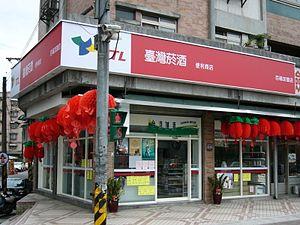
La Taïwan Beer est la première bière brassée sur l'île de Taïwan, et aujourd'hui la seule marque de bière notable. Cette bière est disponible à l'export de façon confidentielle jusqu'en 2008. Puis en décembre de cette année la brasserie obtient une licence d'exportation vers la Chine continentale.